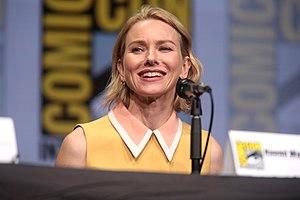
Twin Peaks: The Return est la troisième saison de la série télévisée américaine Twin Peaks, appelée également en français Twin Peaks saison 3. Elle est lancée vingt-six ans après la fin de la deuxième saison, une première dans l'histoire des séries.